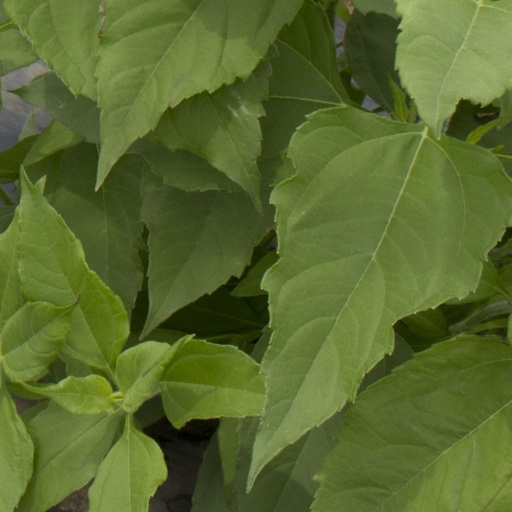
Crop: Jerusalem artichoke